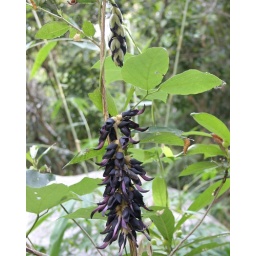
N Thailand, near road from Chiangmai to nearby Doi Suthep, in rocky canyon near base of mountain.